Shall We Dance (1937 film)

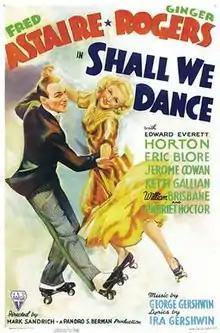
theatrical release poster

Shall We Dance is a 1937 American musical comedy film directed by Mark Sandrich. It is the seventh of the ten Fred Astaire-Ginger Rogers films. The story follows a Russian-imposter ballet dancer (Astaire) who falls in love with a tap dancer (Rogers); the tabloid press concocts a story of their marriage, after which life imitates art. George Gershwin wrote the symphonic underscore and Ira Gershwin the lyrics, for their second Hollywood musical.